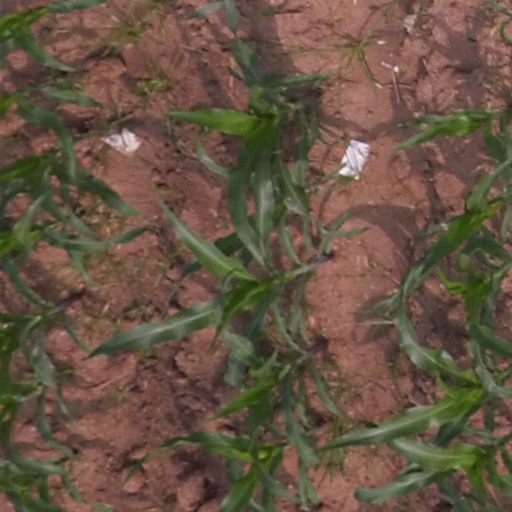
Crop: maize; corn